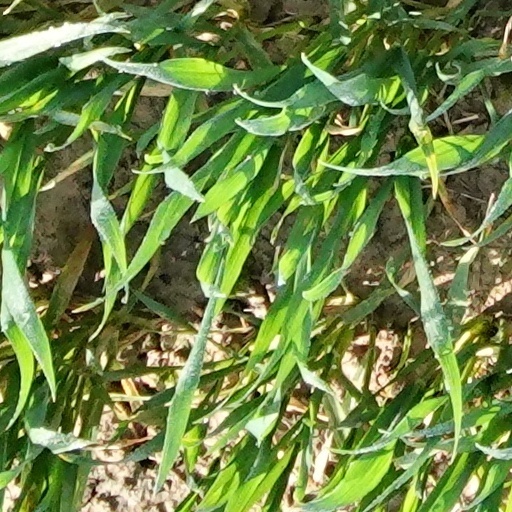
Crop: wheat